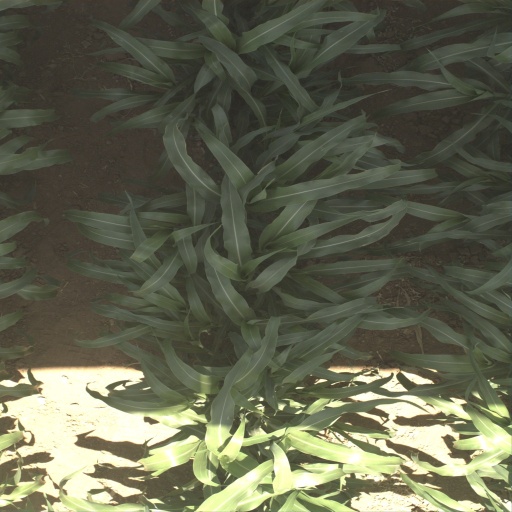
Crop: sorghum